Anne Watson

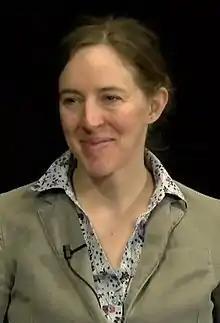
Watson in 2020

Anne E. Watson (born 1981) is an American educator and politician who has served as a Democratic / Progressive member of the Vermont Senate since January 2023. She served as Mayor of Montpelier, Vermont, from March 2018 to March 2023. Watson is a physics teacher at Montpelier High School. She served on the Montpelier city council for several years before running unopposed for mayor in late 2017.